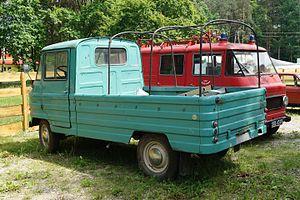
Le FSC Żuk est un véhicule utilitaire polonais fabriqué par Fabryka Samochodów Ciężarowych de 24 juillet 1959 jusqu'à 13 février 1998.Il fut produit à 587 500 exemplaires toutes versions confondues.